Sakishima Islands

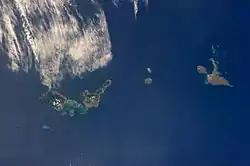
View of the Sakishima Islands from the ISS

The (or 先島群島, "Sakishima-guntō") (Okinawan: "Sachishima", Miyako: "Saksїzїma", Yaeyama: "Sakїzїma", Yonaguni: "Satichima") are an archipelago located at the southernmost end of the Japanese Archipelago. They are part of the Ryukyu Islands and include the Miyako Islands and the Yaeyama Islands. The islands are administered as part of Okinawa Prefecture, Japan.